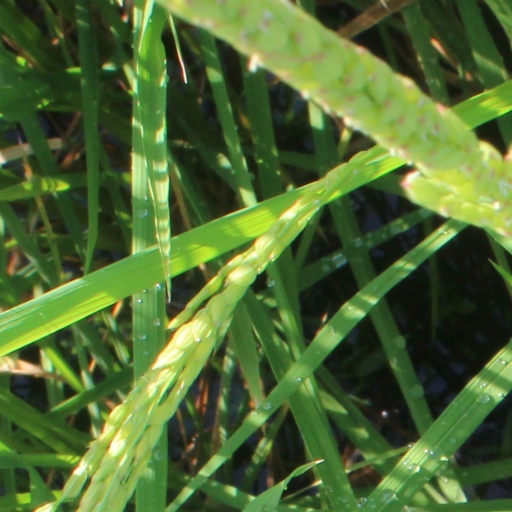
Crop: rice